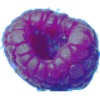
Label: Raspberry 1